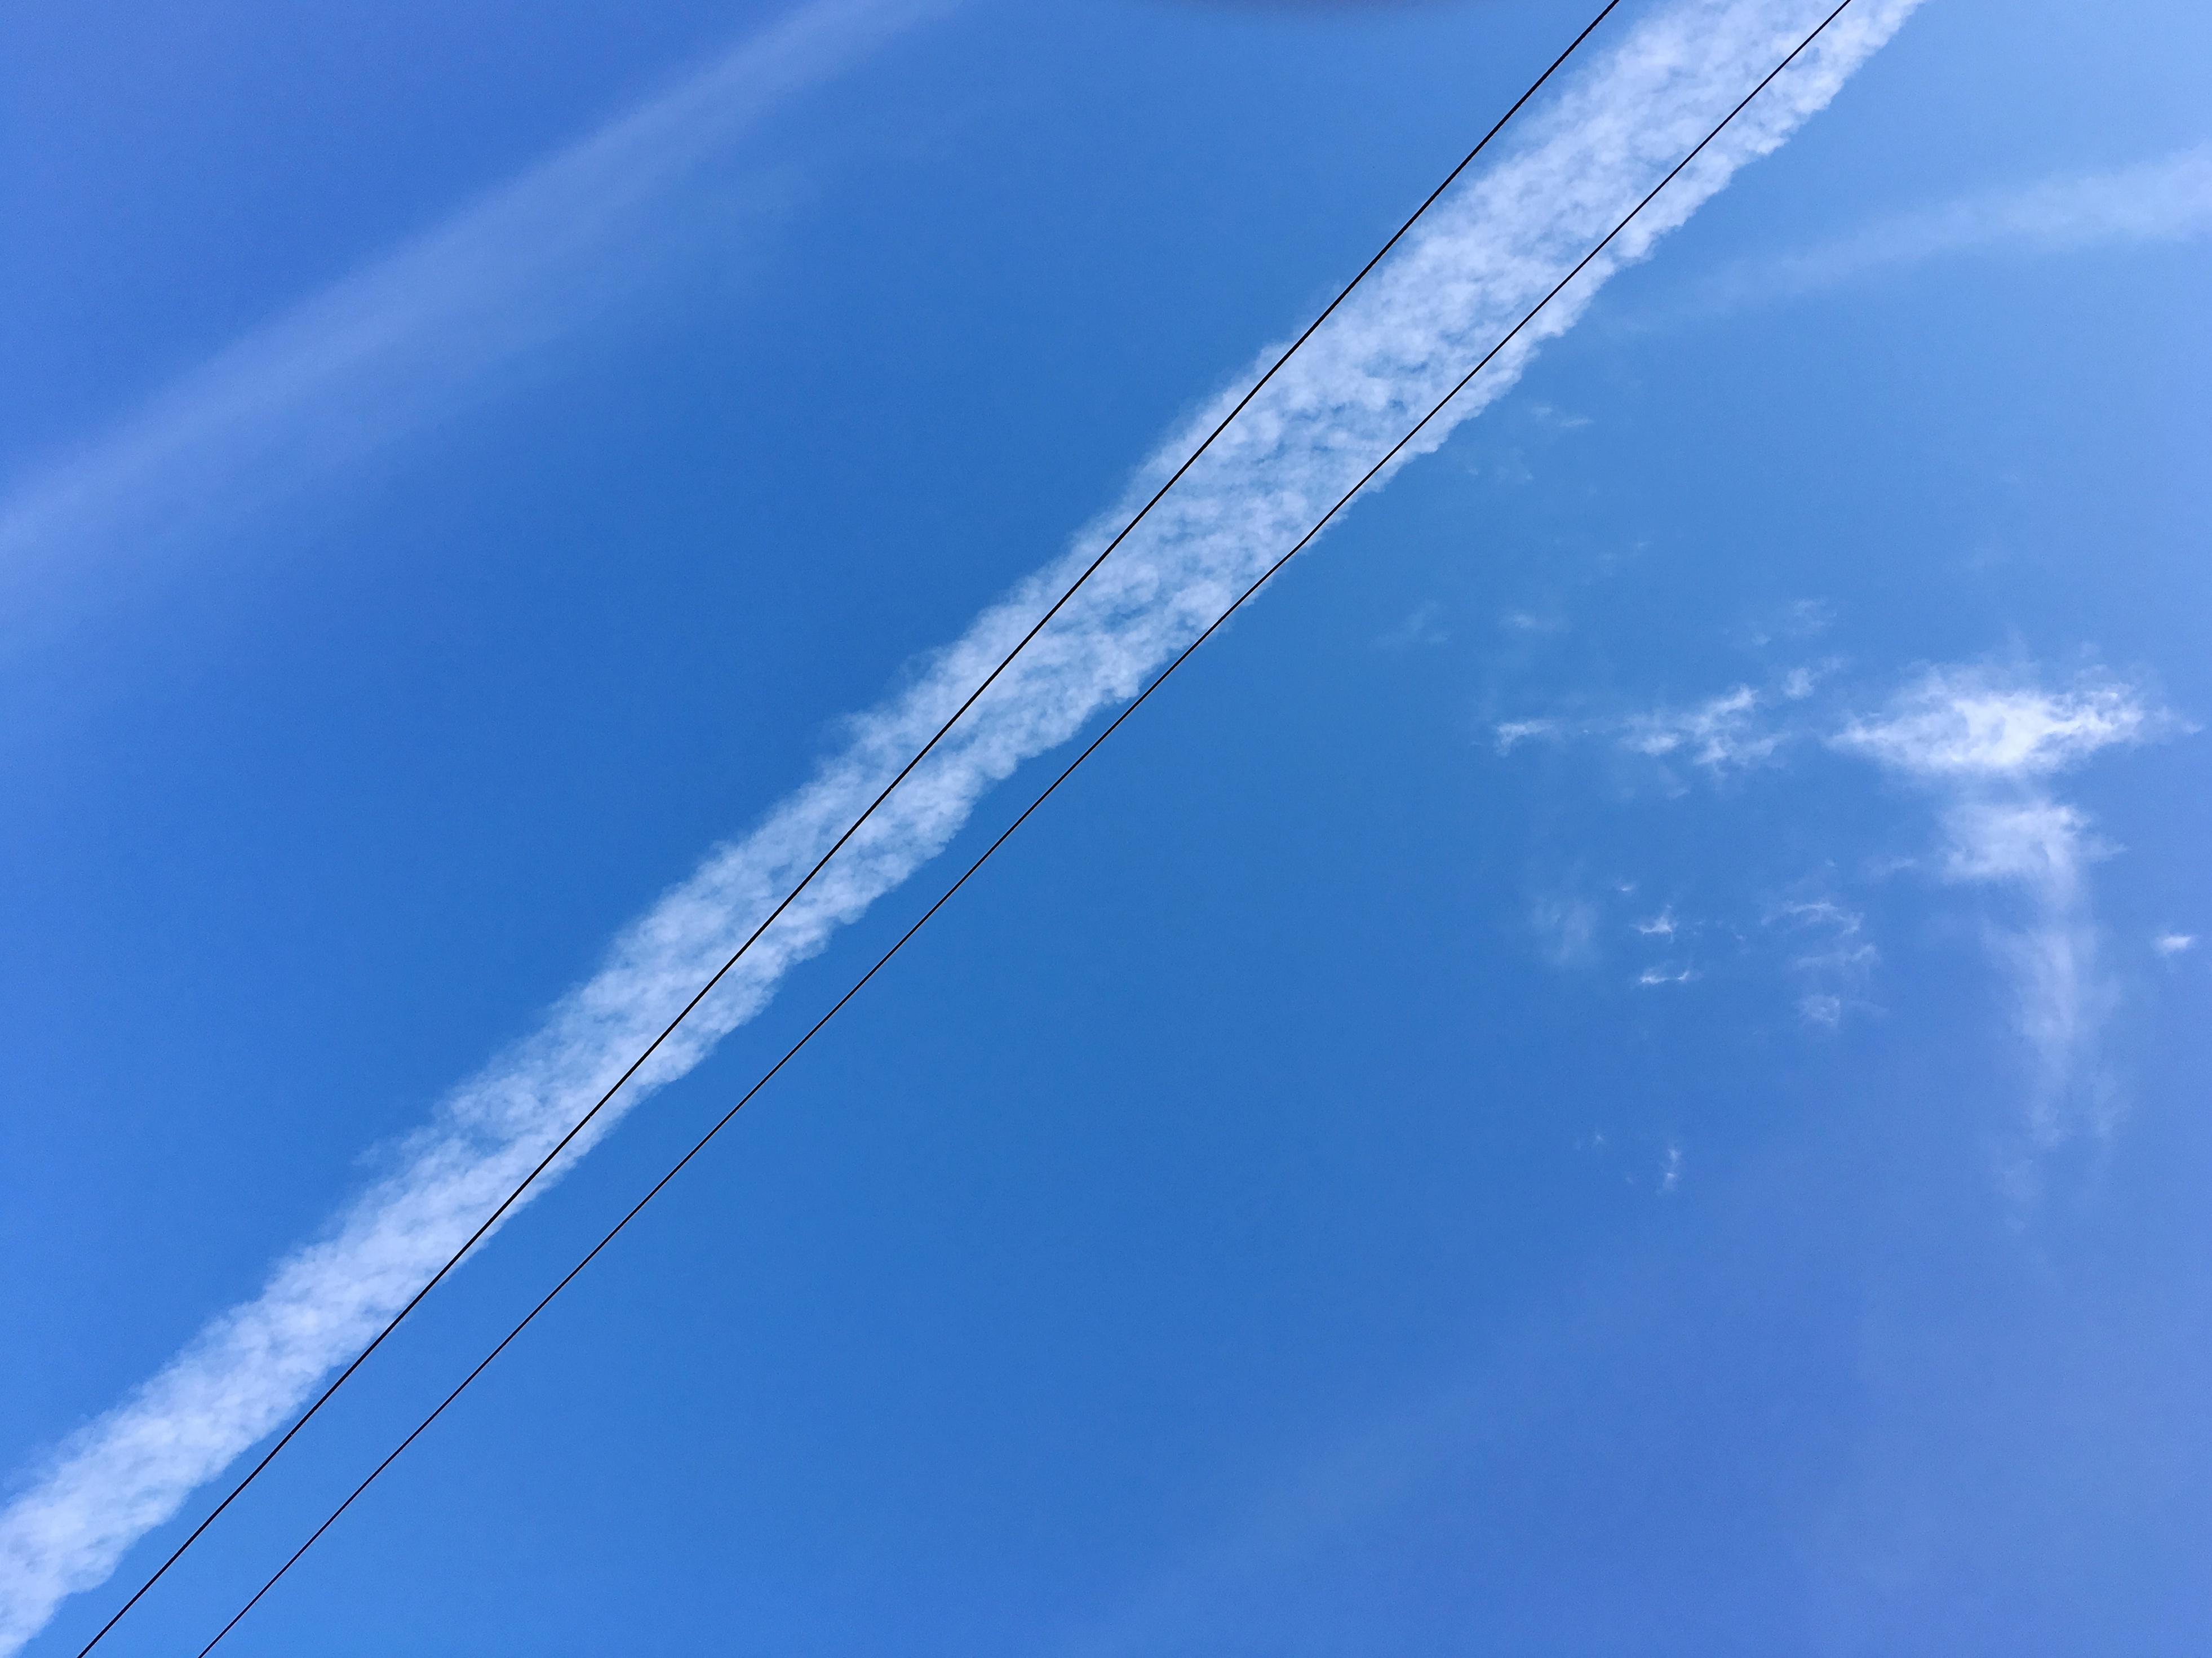
horizon, wing, cloud, sky, sunlight, wave, wind, atmosphere, line, reflection, mast, flight, blue, shape, meteorological phenomenon, atmosphere of earth